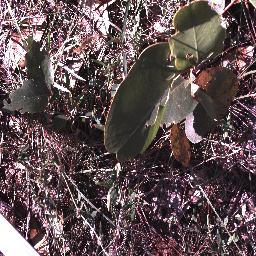
Label: negative